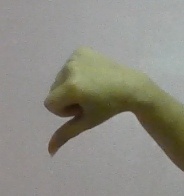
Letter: waw